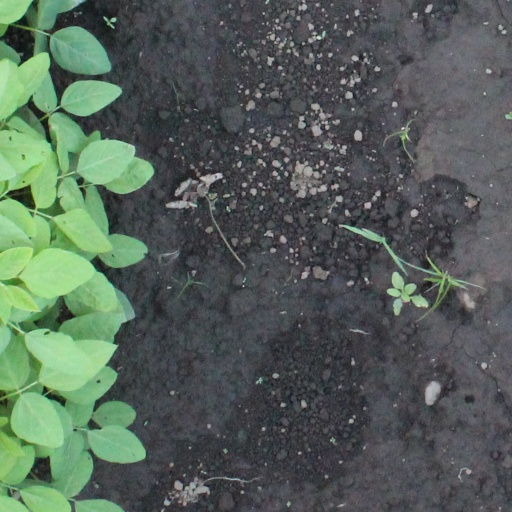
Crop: soybean